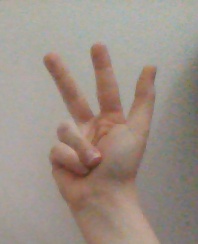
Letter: al